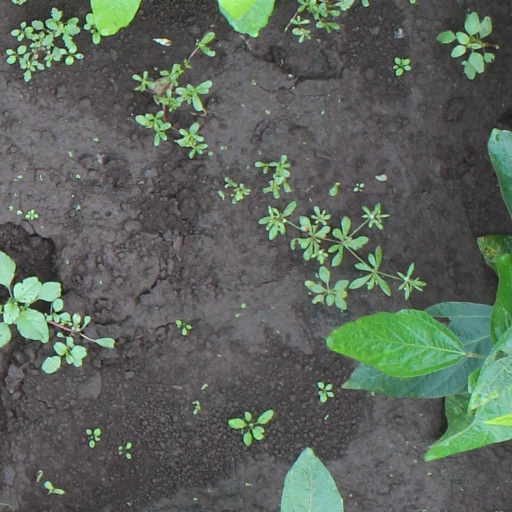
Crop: soybean